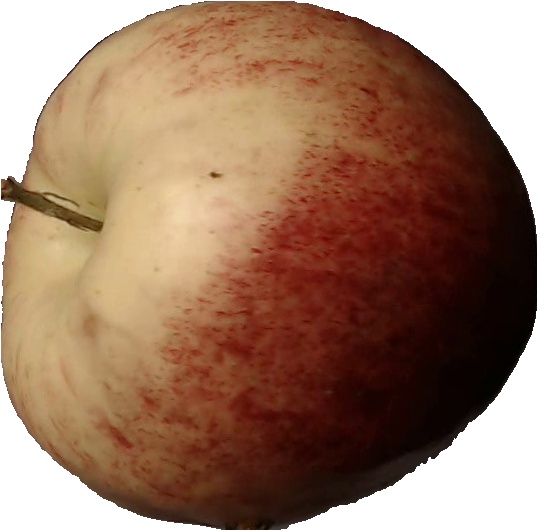
Label: apple_red_3